Sky position (RA, Dec in degrees): 174.789, 26.257
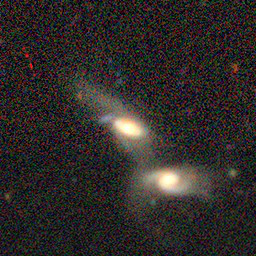
Galaxy morphology: Merging Galaxies